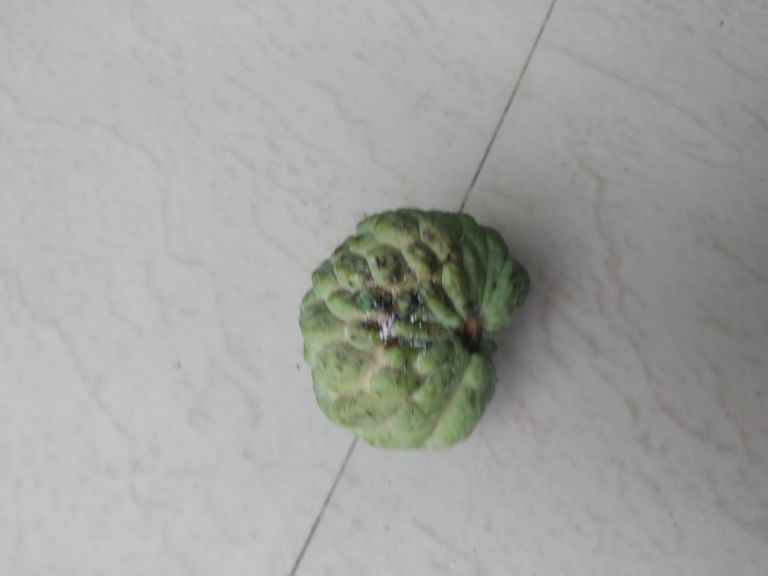
Disease label: Leaf spot on fruit